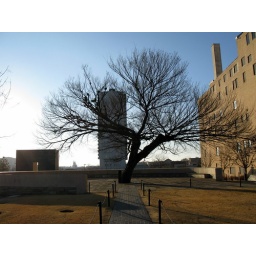
This tree survived the blast, even though it was right in front of the face of the building.